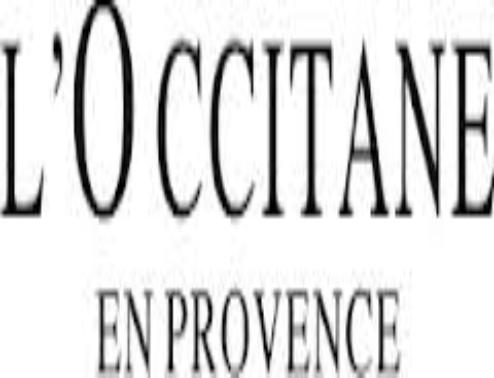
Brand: L'OCCITANE
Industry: Necessities